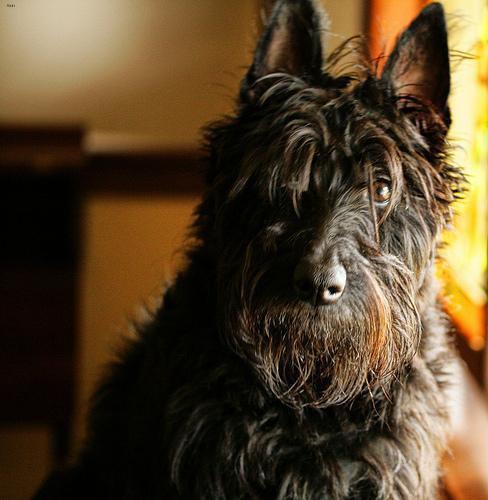
scottish terrier